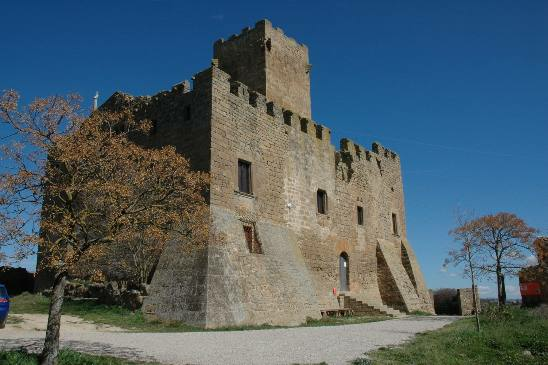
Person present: No